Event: Nepal Earthquake
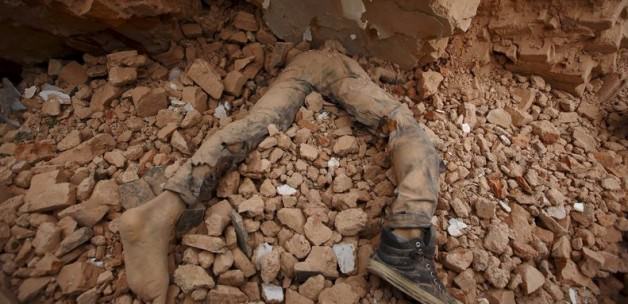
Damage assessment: damage